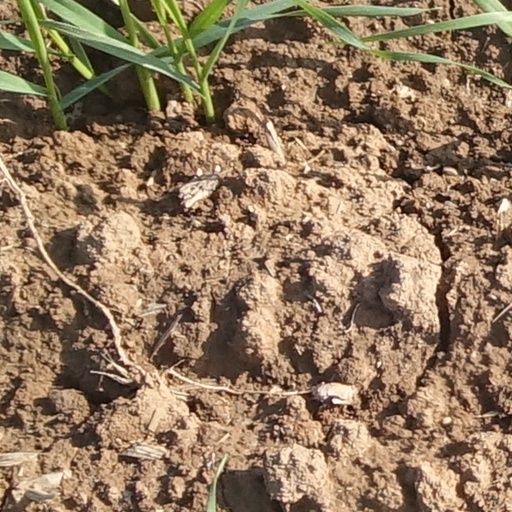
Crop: wheat